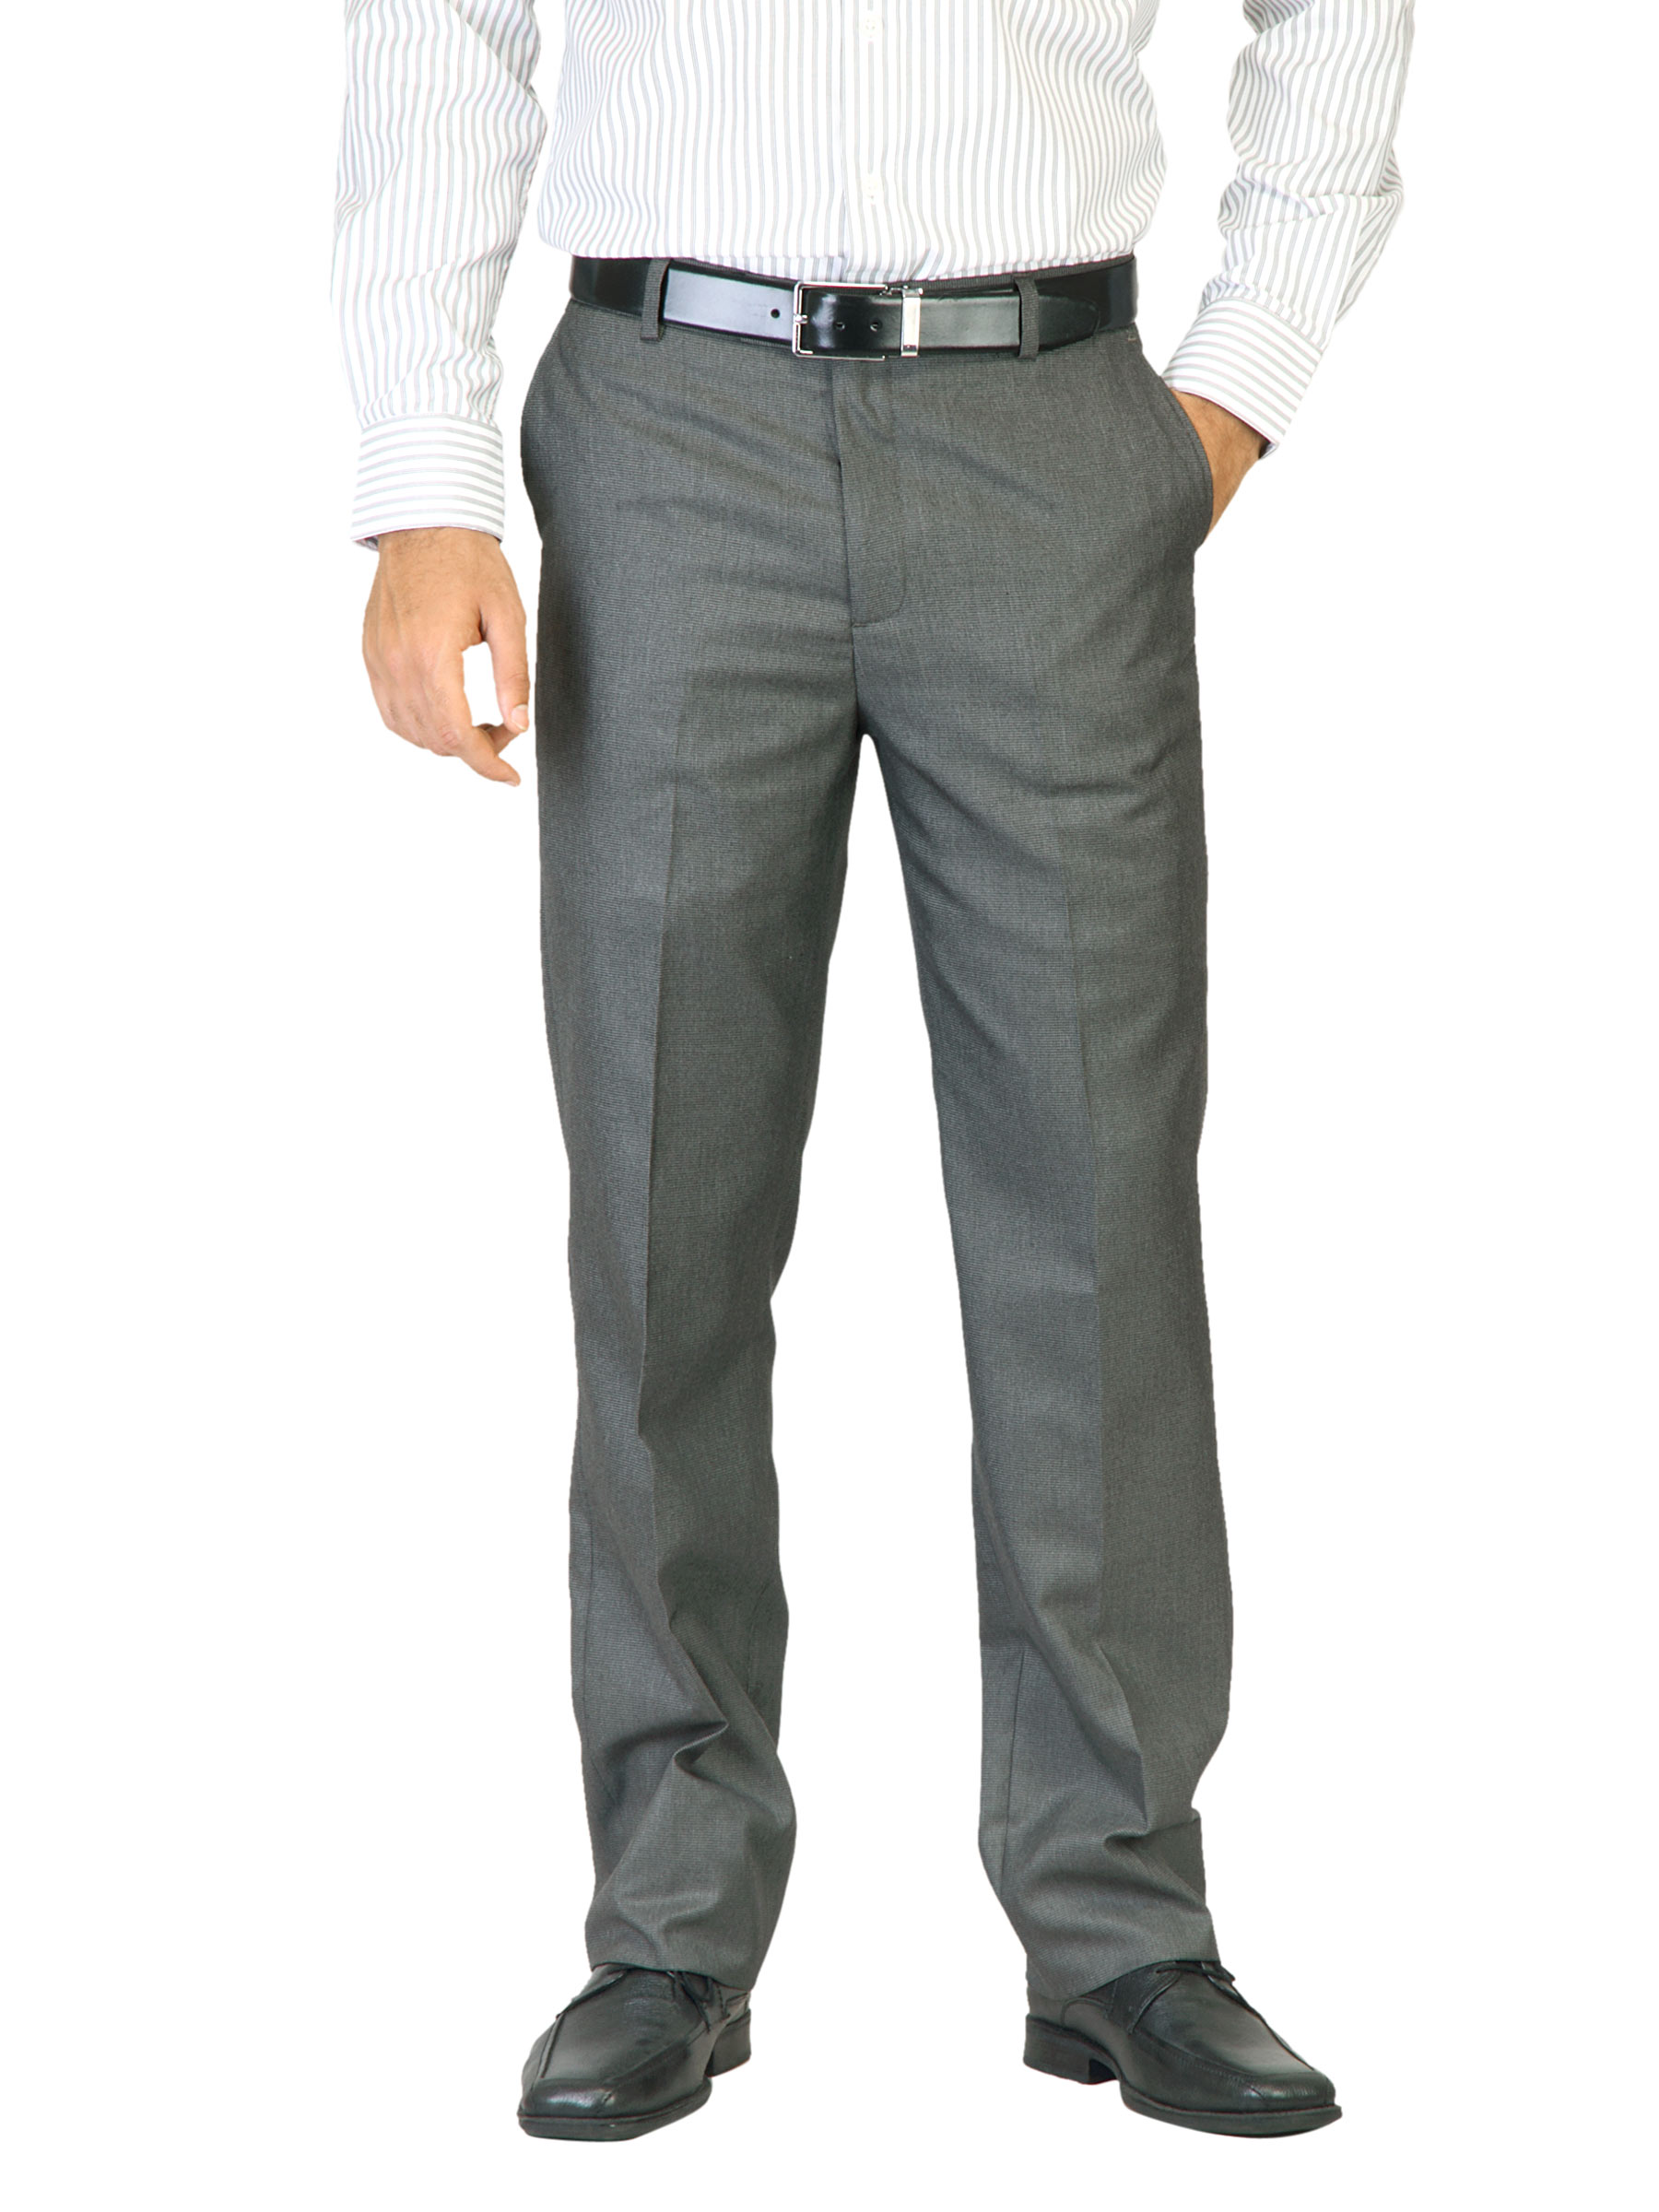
Belmonte Men Solid Trouser Grey Trousers
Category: Apparel / Bottomwear / Trousers
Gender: Men
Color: Grey
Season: Fall 2011
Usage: Formal